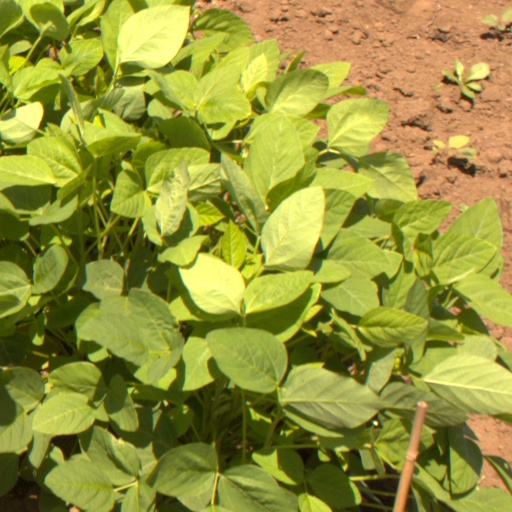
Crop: soybean